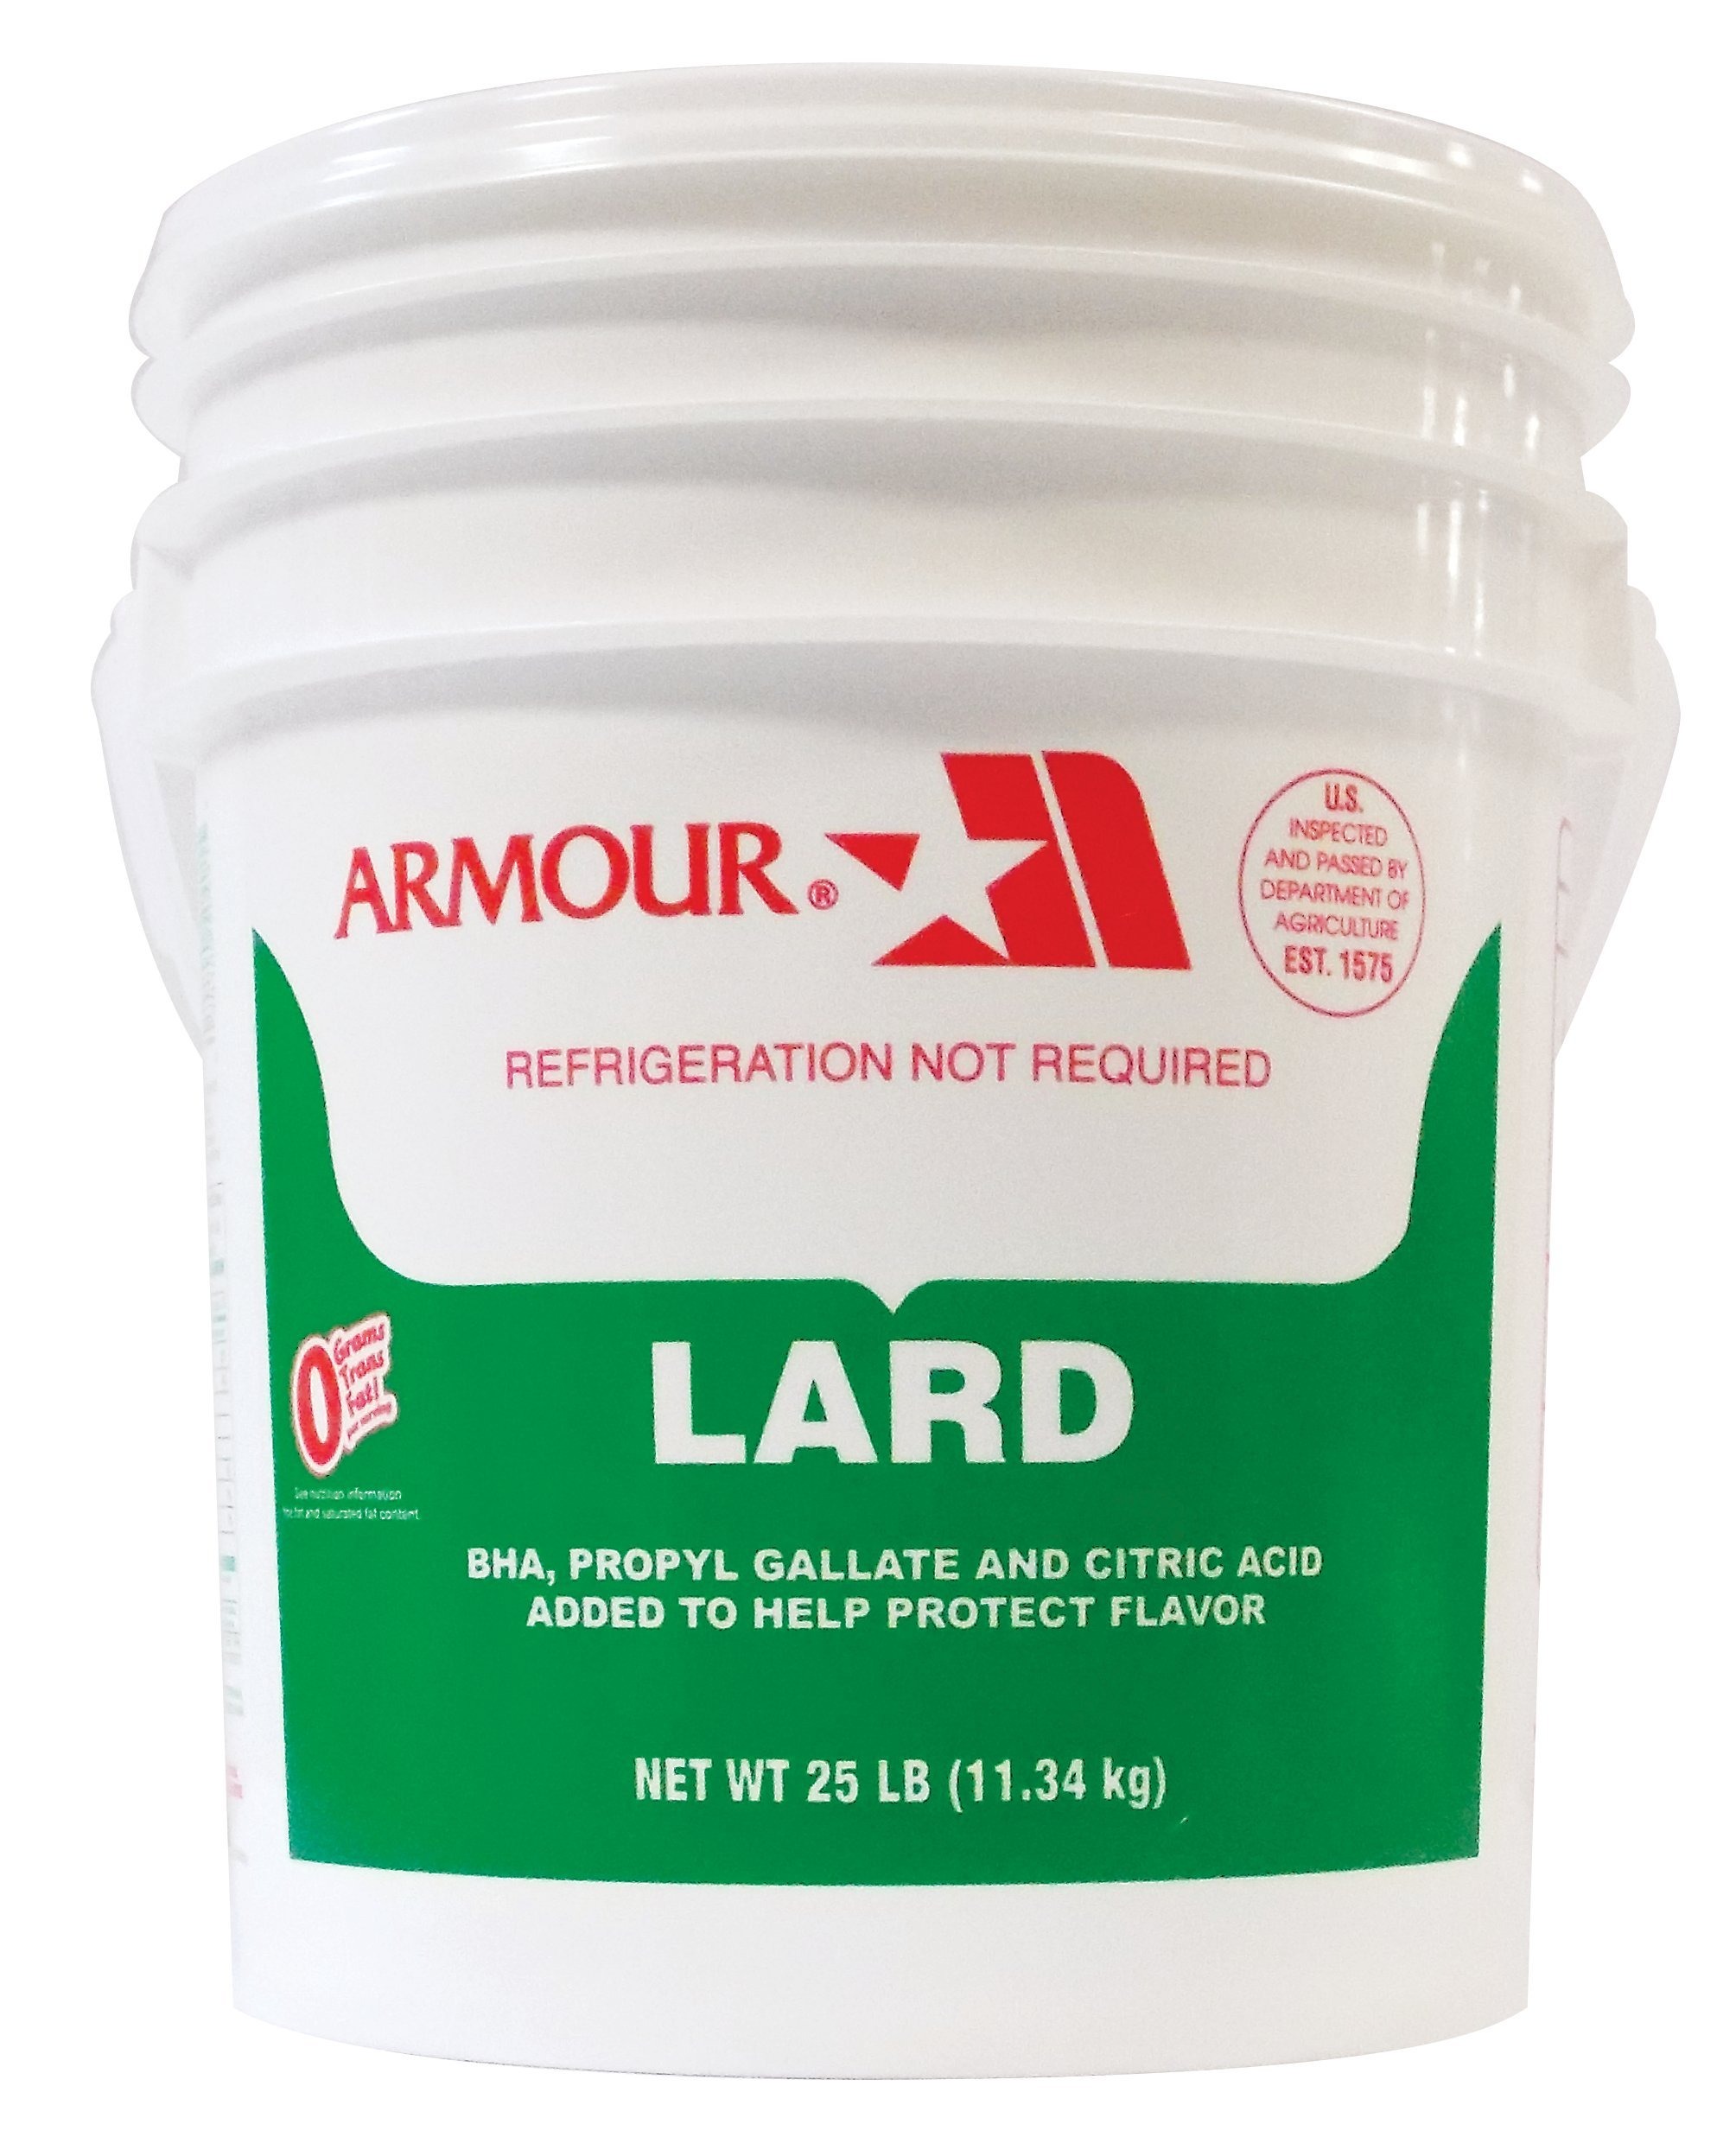
Item Name: 25 lb Pail
Bullet Point 1: Perfect for baking, frying and sauteeing. Armour lard makes the flakiest pie crusts, crispiest fried chicken, deliciously light veggies, and the tastiest biscuits and tamales – it’s even great on toast.
Bullet Point 2: O Grams Trans Fat
Bullet Point 3: Lower Saturated Fats than coconut oil and butter
Bullet Point 4: Gluten Free; High Smoke Point
Product Description: 25 lb Armour Lard Pail in a convenient resealable container with handle.
Value: 400.0
Unit: Ounce

Price: 38.98